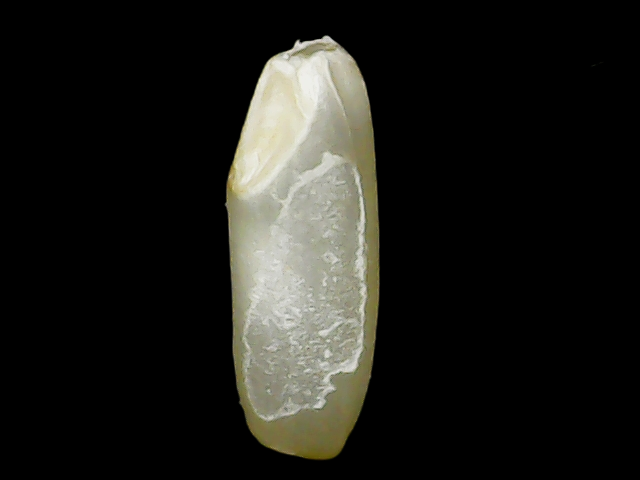
Rice variety: Binadhan23